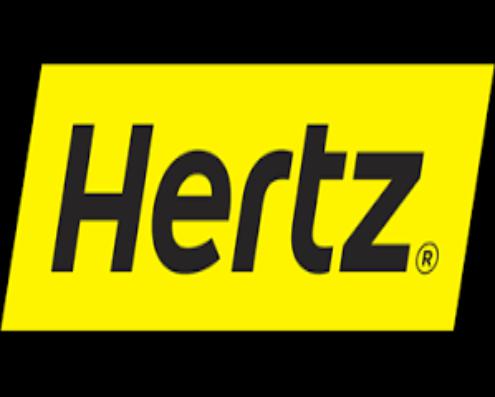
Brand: hertz
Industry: Electronic